La Sorcière (film)

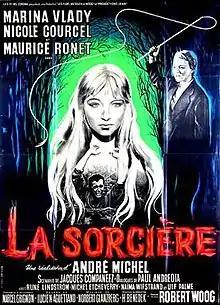

La Sorcière (Swedish title: ) is a 1956 drama horror film directed by André Michel based on a screenplay by Paul Andréota and Jacques Companéez. Adapted from the 1898 Alexander Kuprin novel "Olesya".